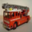
Label: truck